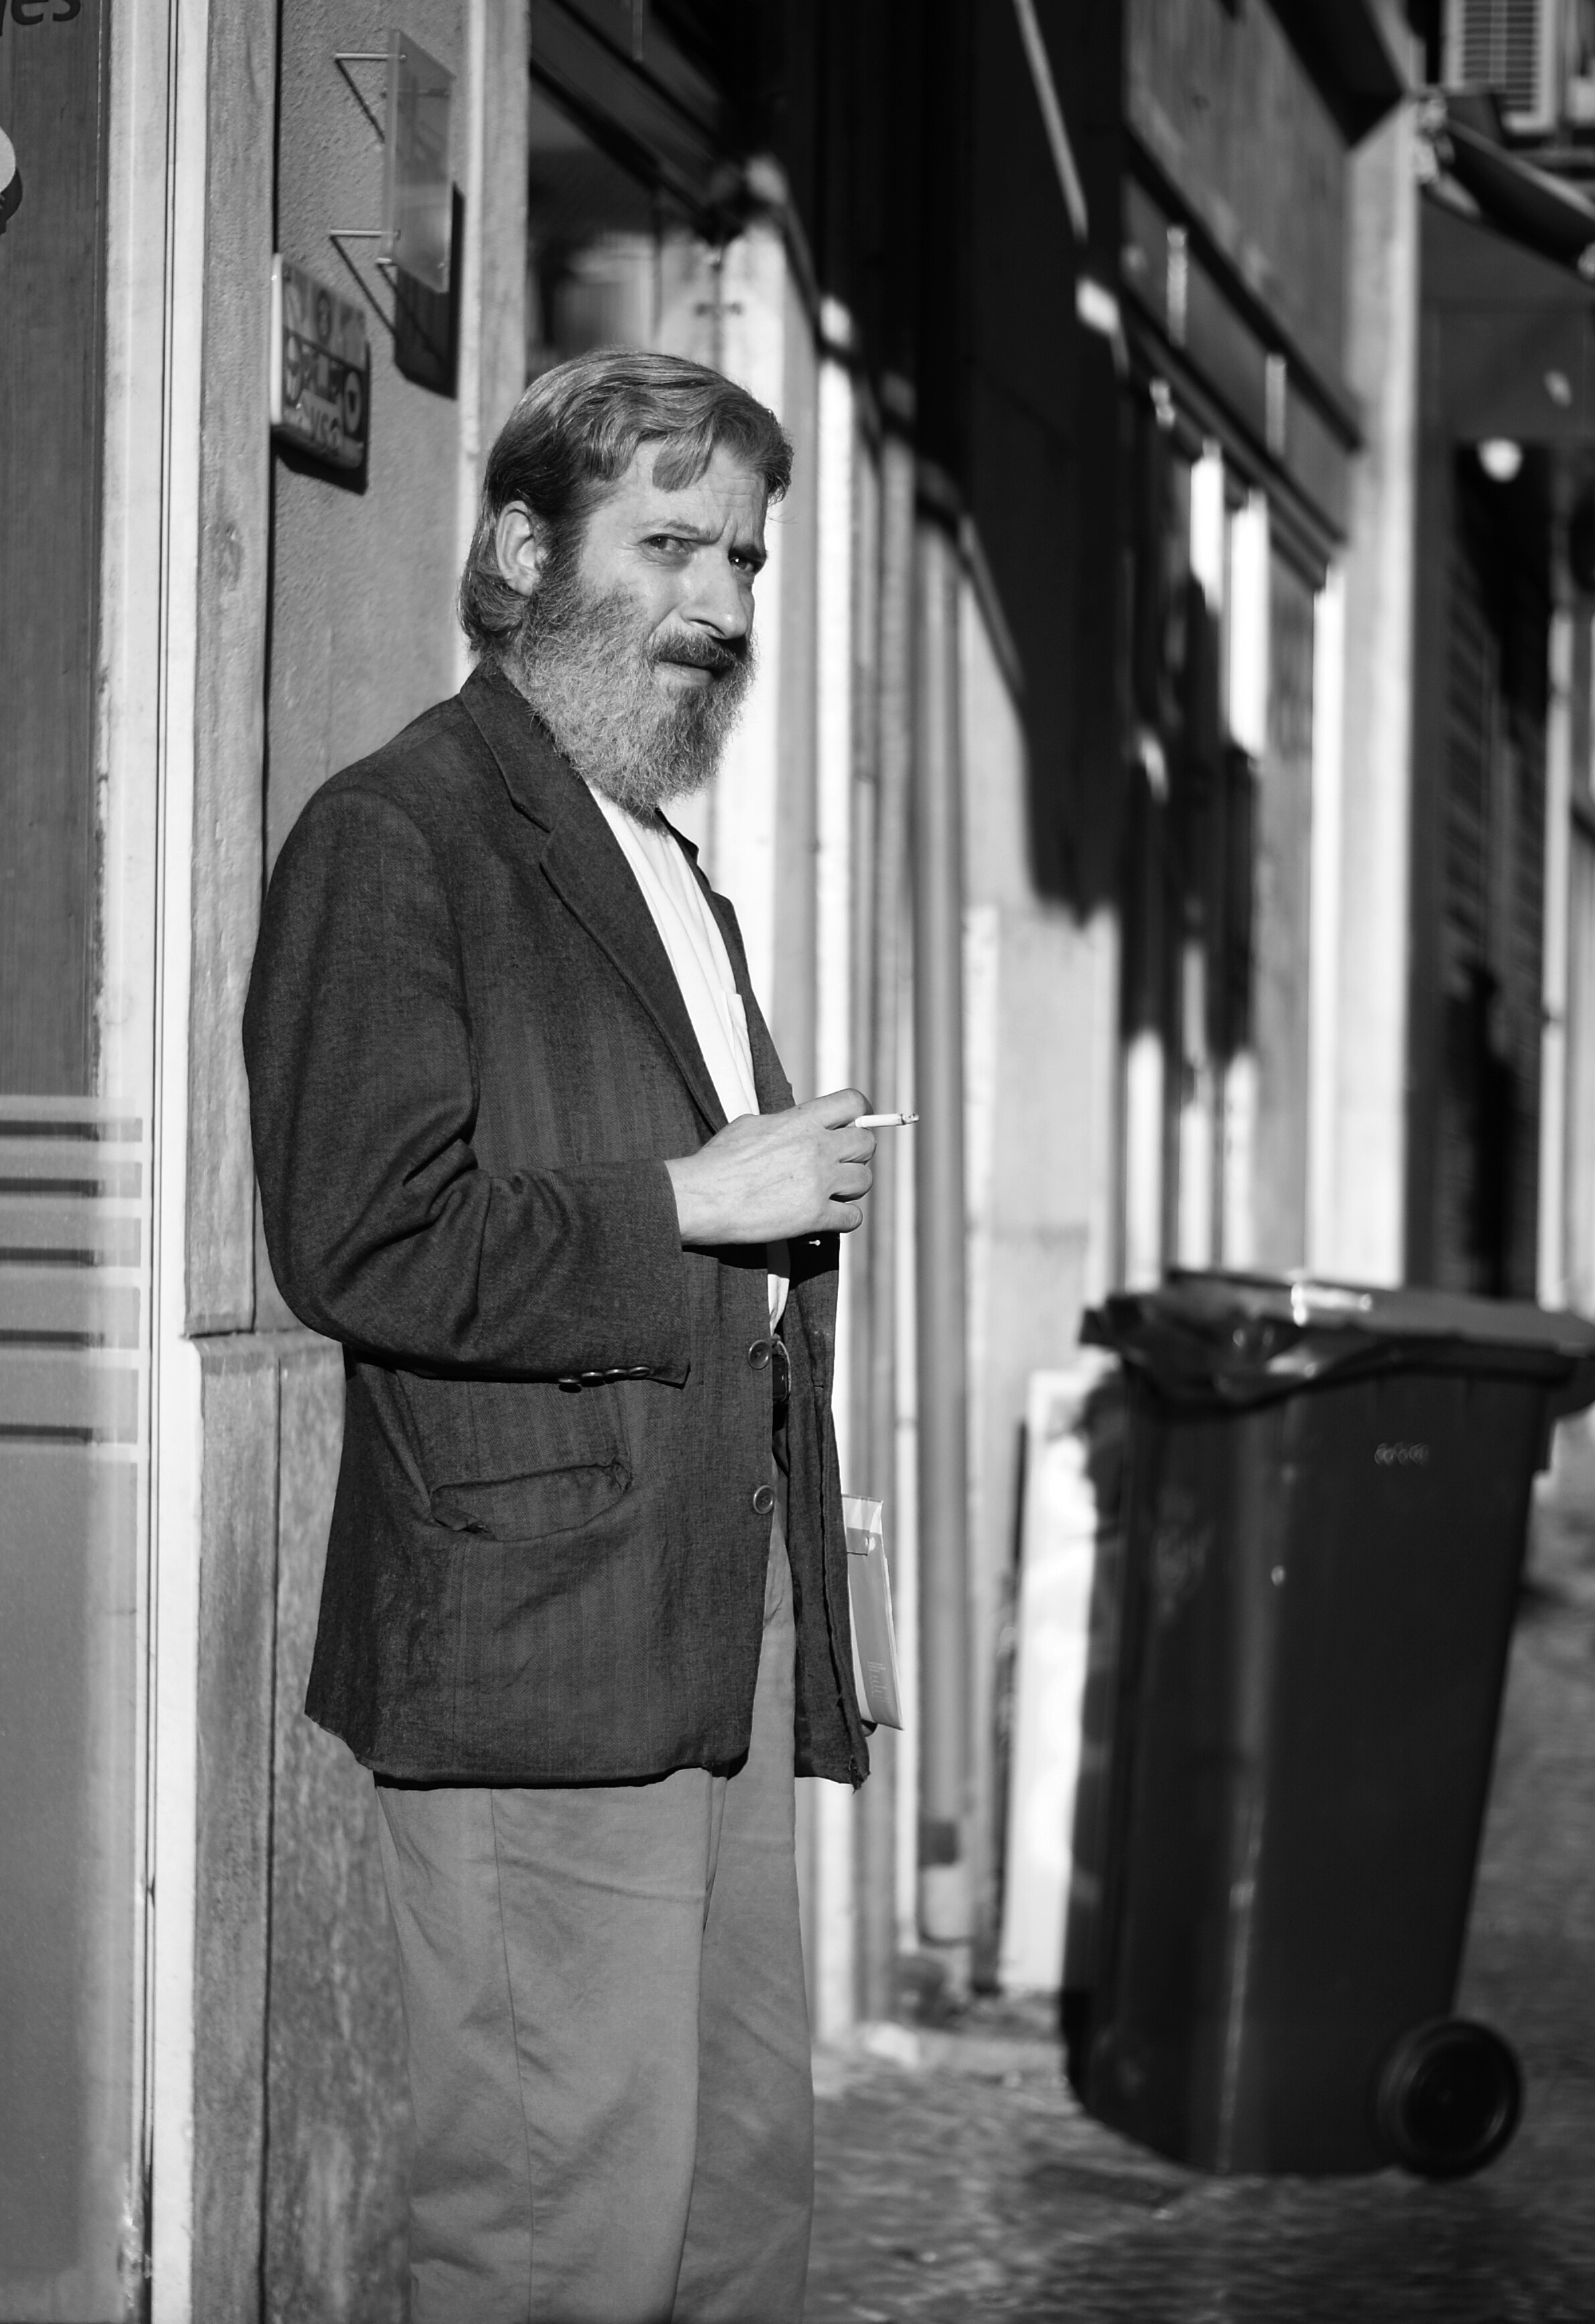
man, person, creative, black and white, people, road, white, street, photography, urban, social, dslr, portrait, lens, sitting, black, monochrome, streetphotography, bw, blackandwhite, blackwhite, streets, candid, best, 50mm, moments, infrastructure, public, photograph, prime, sony, pretoebranco, rua, streetphoto, faces, branco, lisboa, lisbon, moment, unposed, decisive, souls, pretobranco, preto, retratos, sp, dslra200, pb, inpublic, fotografiaderua, streetmoments, joolavinha, lavinha, sal50f18, a200, sal, joao, monochrome photography, film noir, human positions